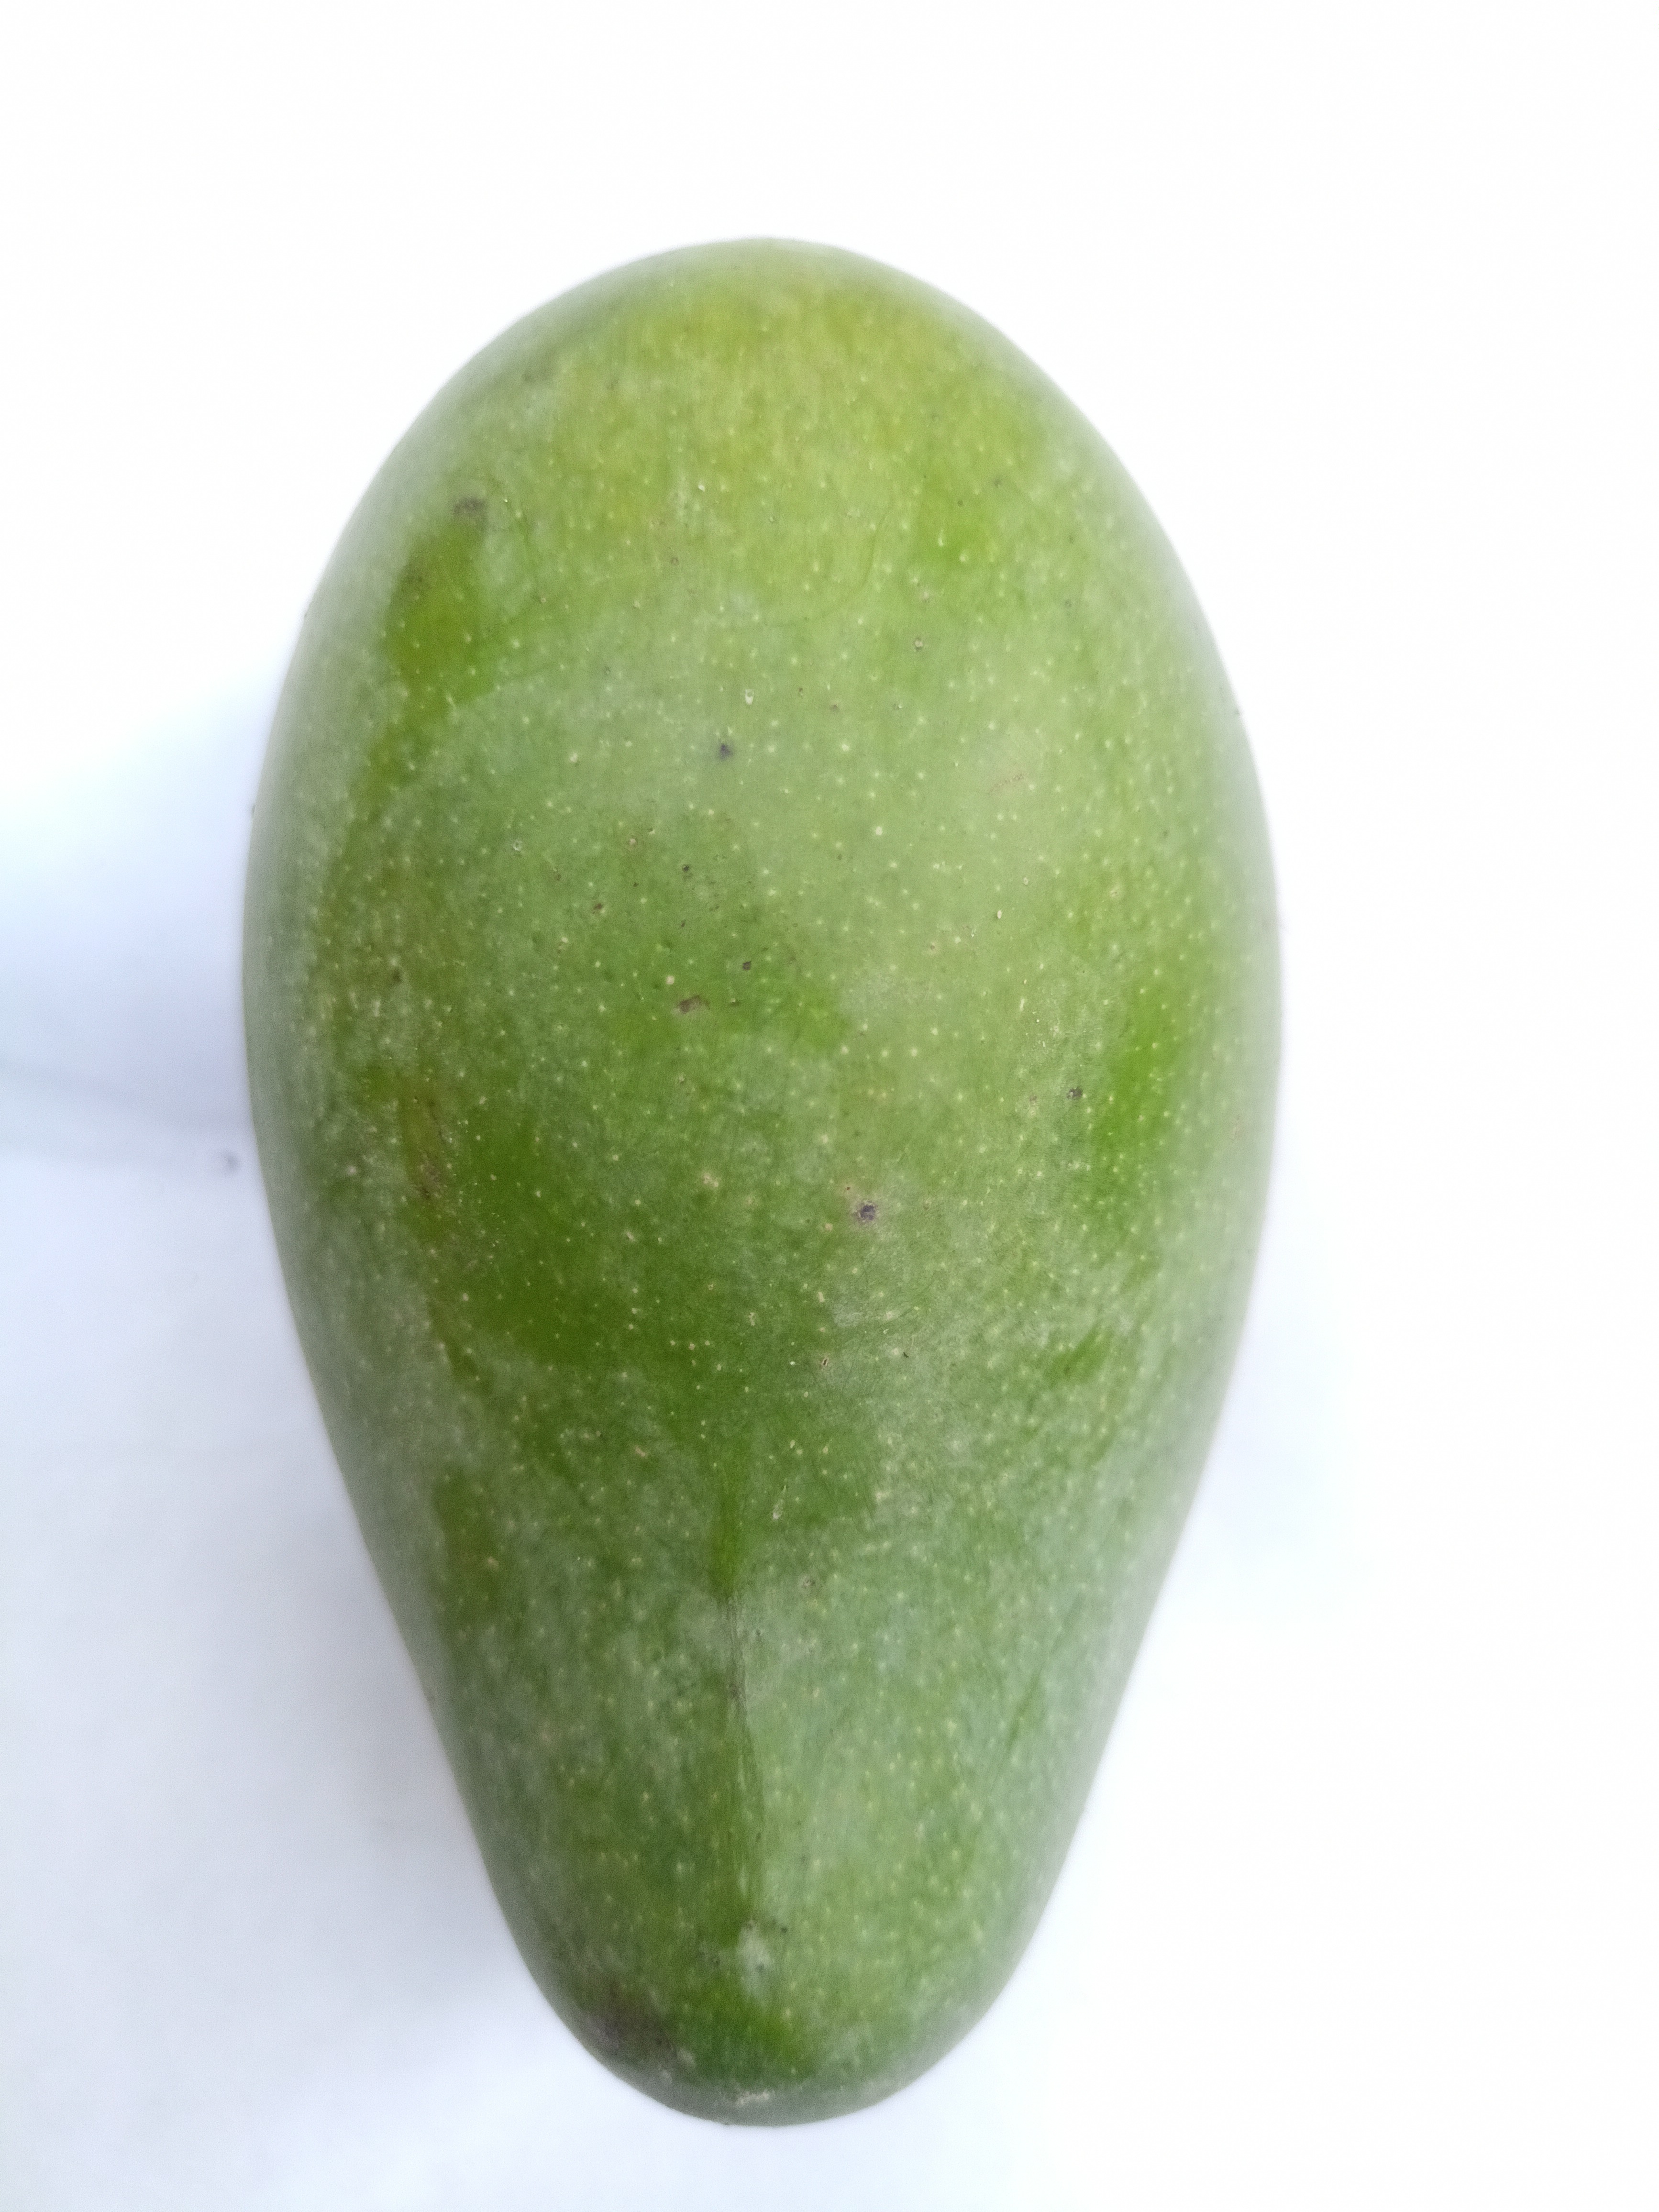
Mango variety: Amrapali